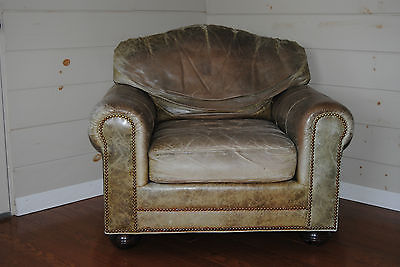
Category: chair